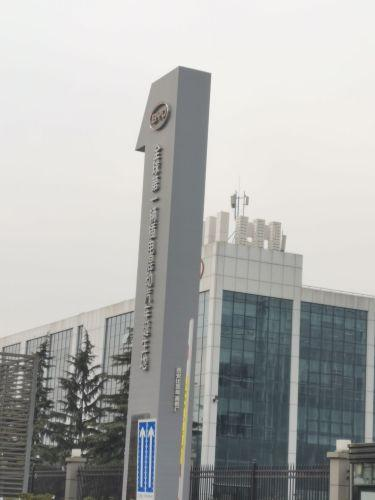
地标名称：西安比亚迪研发大楼
所在城市：西安市·长安区